Bulldozer (character)

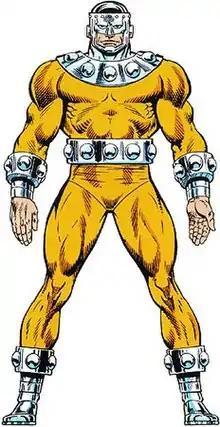
Bulldozer

Bulldozer (Henry Camp) is a supervillain appearing in American comic books published by Marvel Comics. His daughter, Marci Camp, also takes up the mantle.